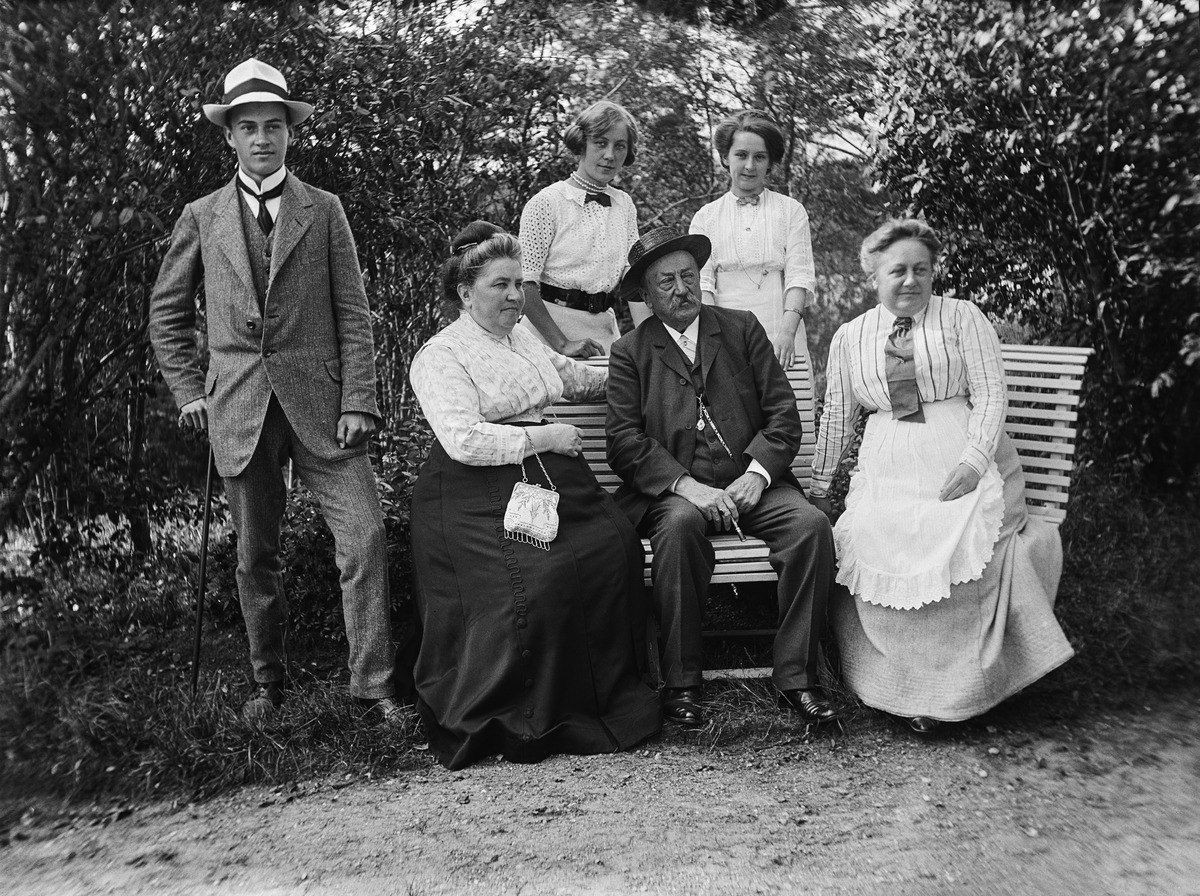
Huvila Villa Solhem, Meilahti 20
sisällön kuvaus: Huvila Villa Solhem, Meilahti 20. Vasemmalta lukien seisomassa Ragnar Nyberg ja Margit Nyberg. Istumassa toinen vasemmalta Max Südel ja hänen vieressään Edith Nyberg. mustavalkoinen
Ajankohta: kuvausaika 1910 -luku, ennen 1914
Paikka: Suomi, Uusimaa, Helsinki, Meilahti Helsinki, Tamminiementie 4
Aiheet: Nyberg, Edith, Nyberg, Margit, Nyberg, Ragnar, Südel, Max, pukuhistoria, henkilöhistoria, vaatteet, kesävaatteet, pukeutuminen, korut, helmet, pitsit, muoti, kampaukset, esiliinat, päähineet, asusteet, käsilaukut, kävelykepit, solmiot, kesä, pihakalusteet